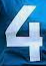
Number: 4